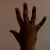
The image shows a hand gesture representing the number 5 in Indian Sign Language.